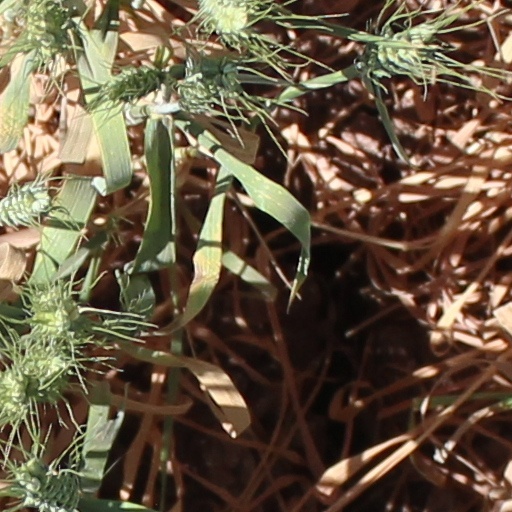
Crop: wheat